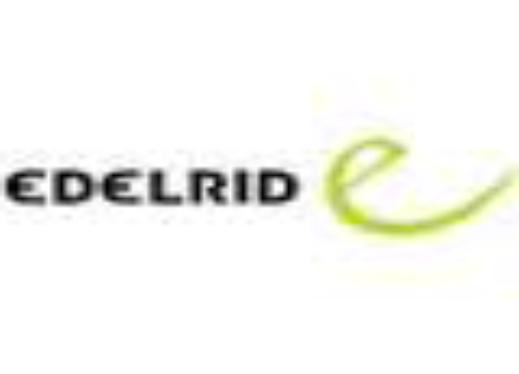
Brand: Edelrid
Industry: Sports